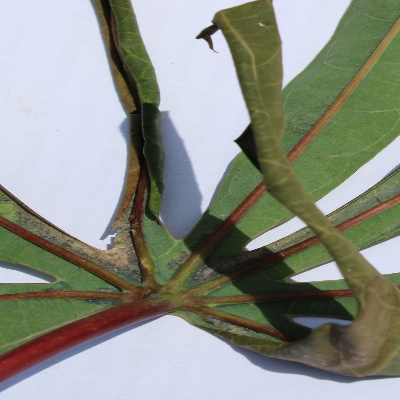
Crop: Cassava
Condition: bacterial blight